Urban rail transit in China

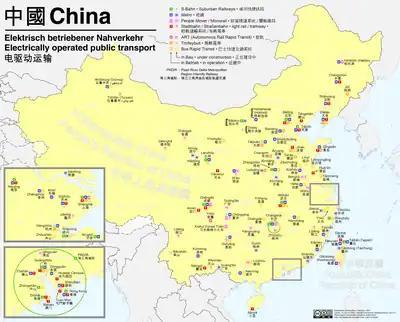

Urban rail transit in China encompasses a broad range of urban and suburban electric passenger rail mass transit systems including subway, light rail, tram and maglev. Some classifications also include non-rail bus rapid transport.